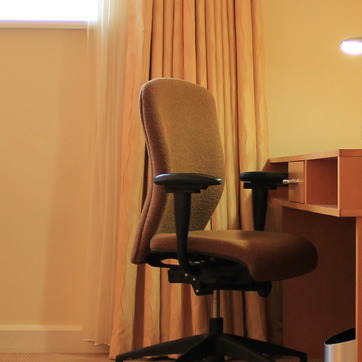
Material: plastic